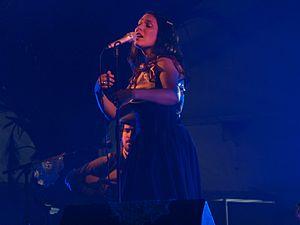
Deolinda (un groupe portugais) en direct à Monchique, Algarve, Portugal. Português: Deolinda ao vivo em Monchique, no Algarve, em Portugal.